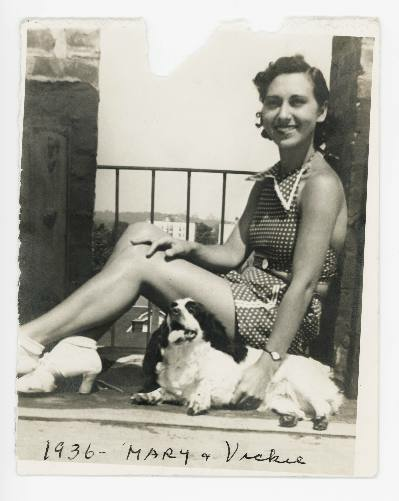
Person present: No